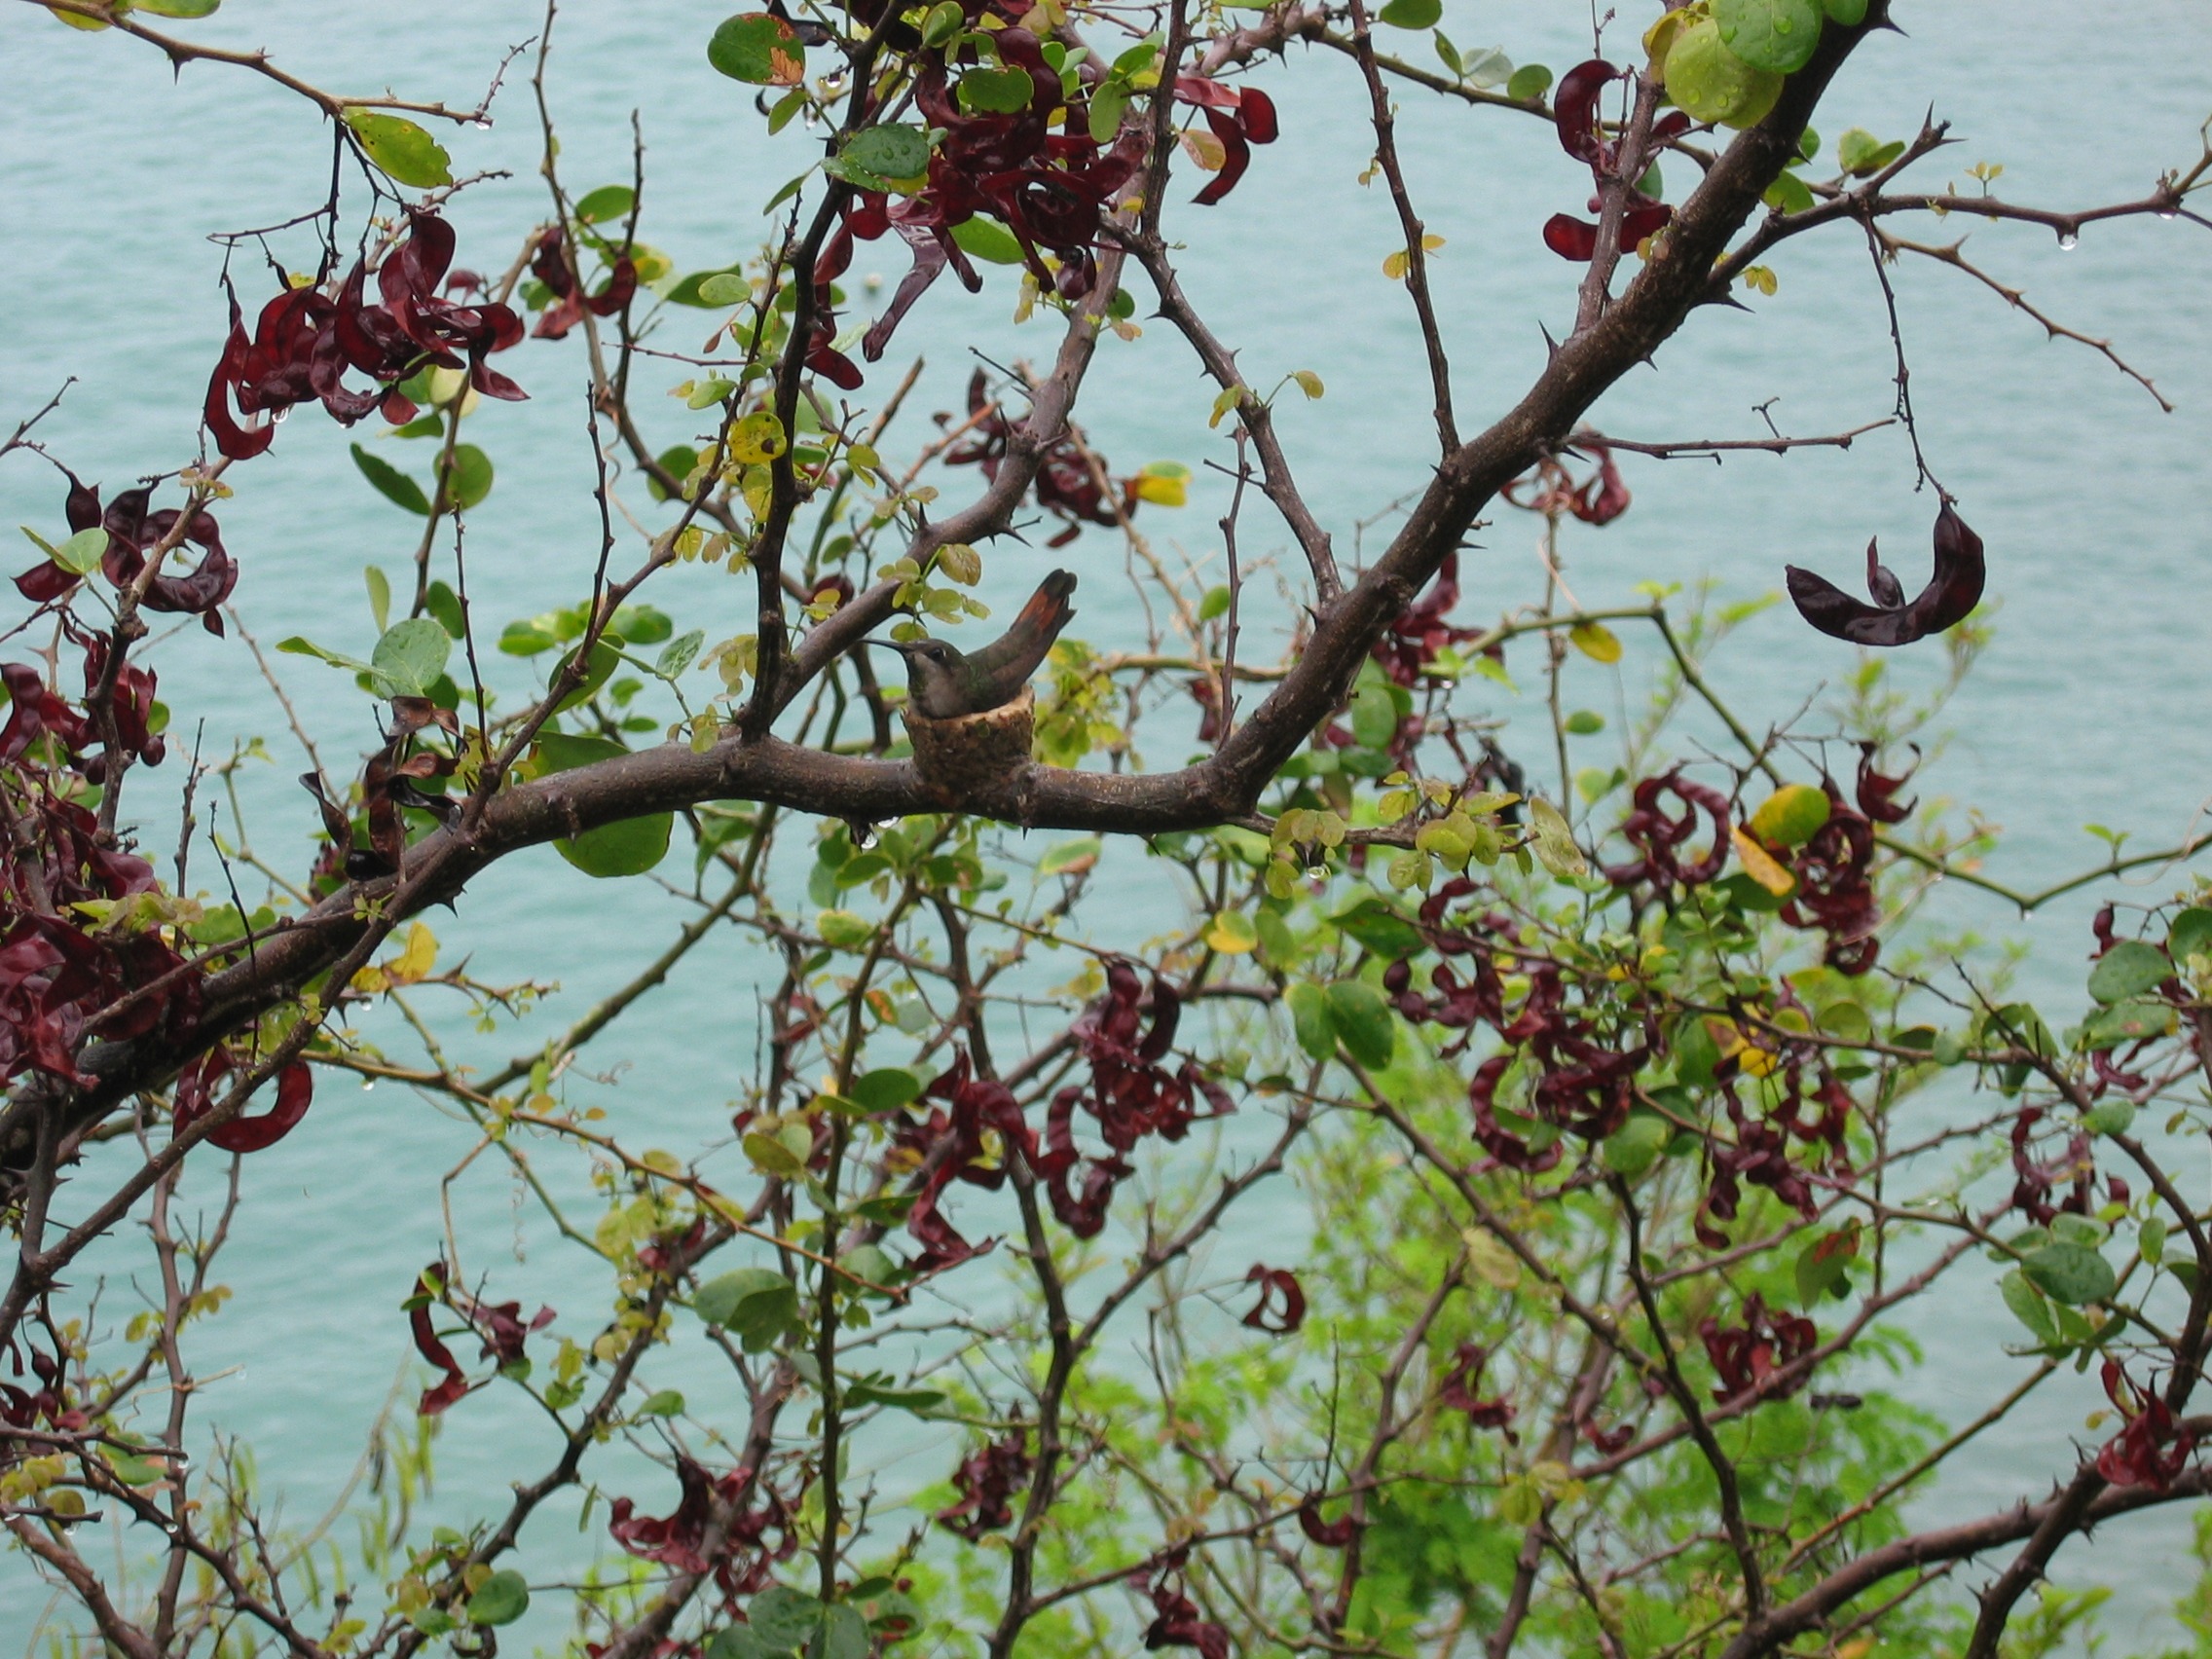
tree, branch, blossom, plant, fruit, leaf, flower, produce, small, hummingbird, botany, flora, shrub, deciduous, caribbean, nest, breed, bird's nest, flowering plant, woody plant, land plant